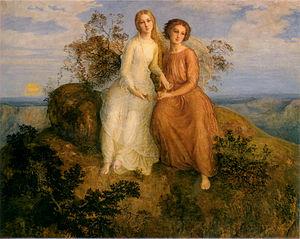
Le Poème de l’âme de Louis Janmot est l’œuvre d’une vie, étalée de 1835 à 1881. Présentée à l’Exposition universelle de 1855, c’est une œuvre à la fois picturale et littéraire, qui se compose de 18 tableaux suivis de 16 dessins au fusain, le tout inspiré par un long poème de 2 800 vers, également écrit par Louis Janmot. Ce vaste ensemble narre la vie d'une âme sur la Terre, incarnée dans un jeune homme, accompagné de son double féminin. Puis l’œuvre représente la vie de l’homme resté seul à la suite de la disparition de sa compagne, à laquelle s'identifierait l'artiste.
Anne-François-Louis Janmot, né à Lyon le 21 mai 1814, et mort dans la même ville le 1ᵉʳ juin 1892, est un peintre et poète de l'École de Lyon.